Arsenic and Old Lace (play)

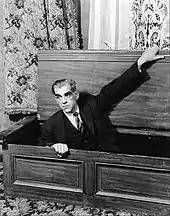
Boris Karloff as Jonathan Brewster

The play is a farcical black comedy revolving around the Brewster family, descended from "Mayflower" settlers but now composed of maniacs, most of them homicidal. The hero, Mortimer Brewster, is a drama critic who must deal with his crazy, murderous family and local police in Brooklyn, New York, as he debates whether to go through with his recent promise to marry the woman he loves, Elaine Harper, who lives next door and is the daughter of the local minister.